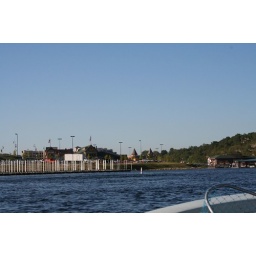
New boat dock being built by parking where old camp ground was